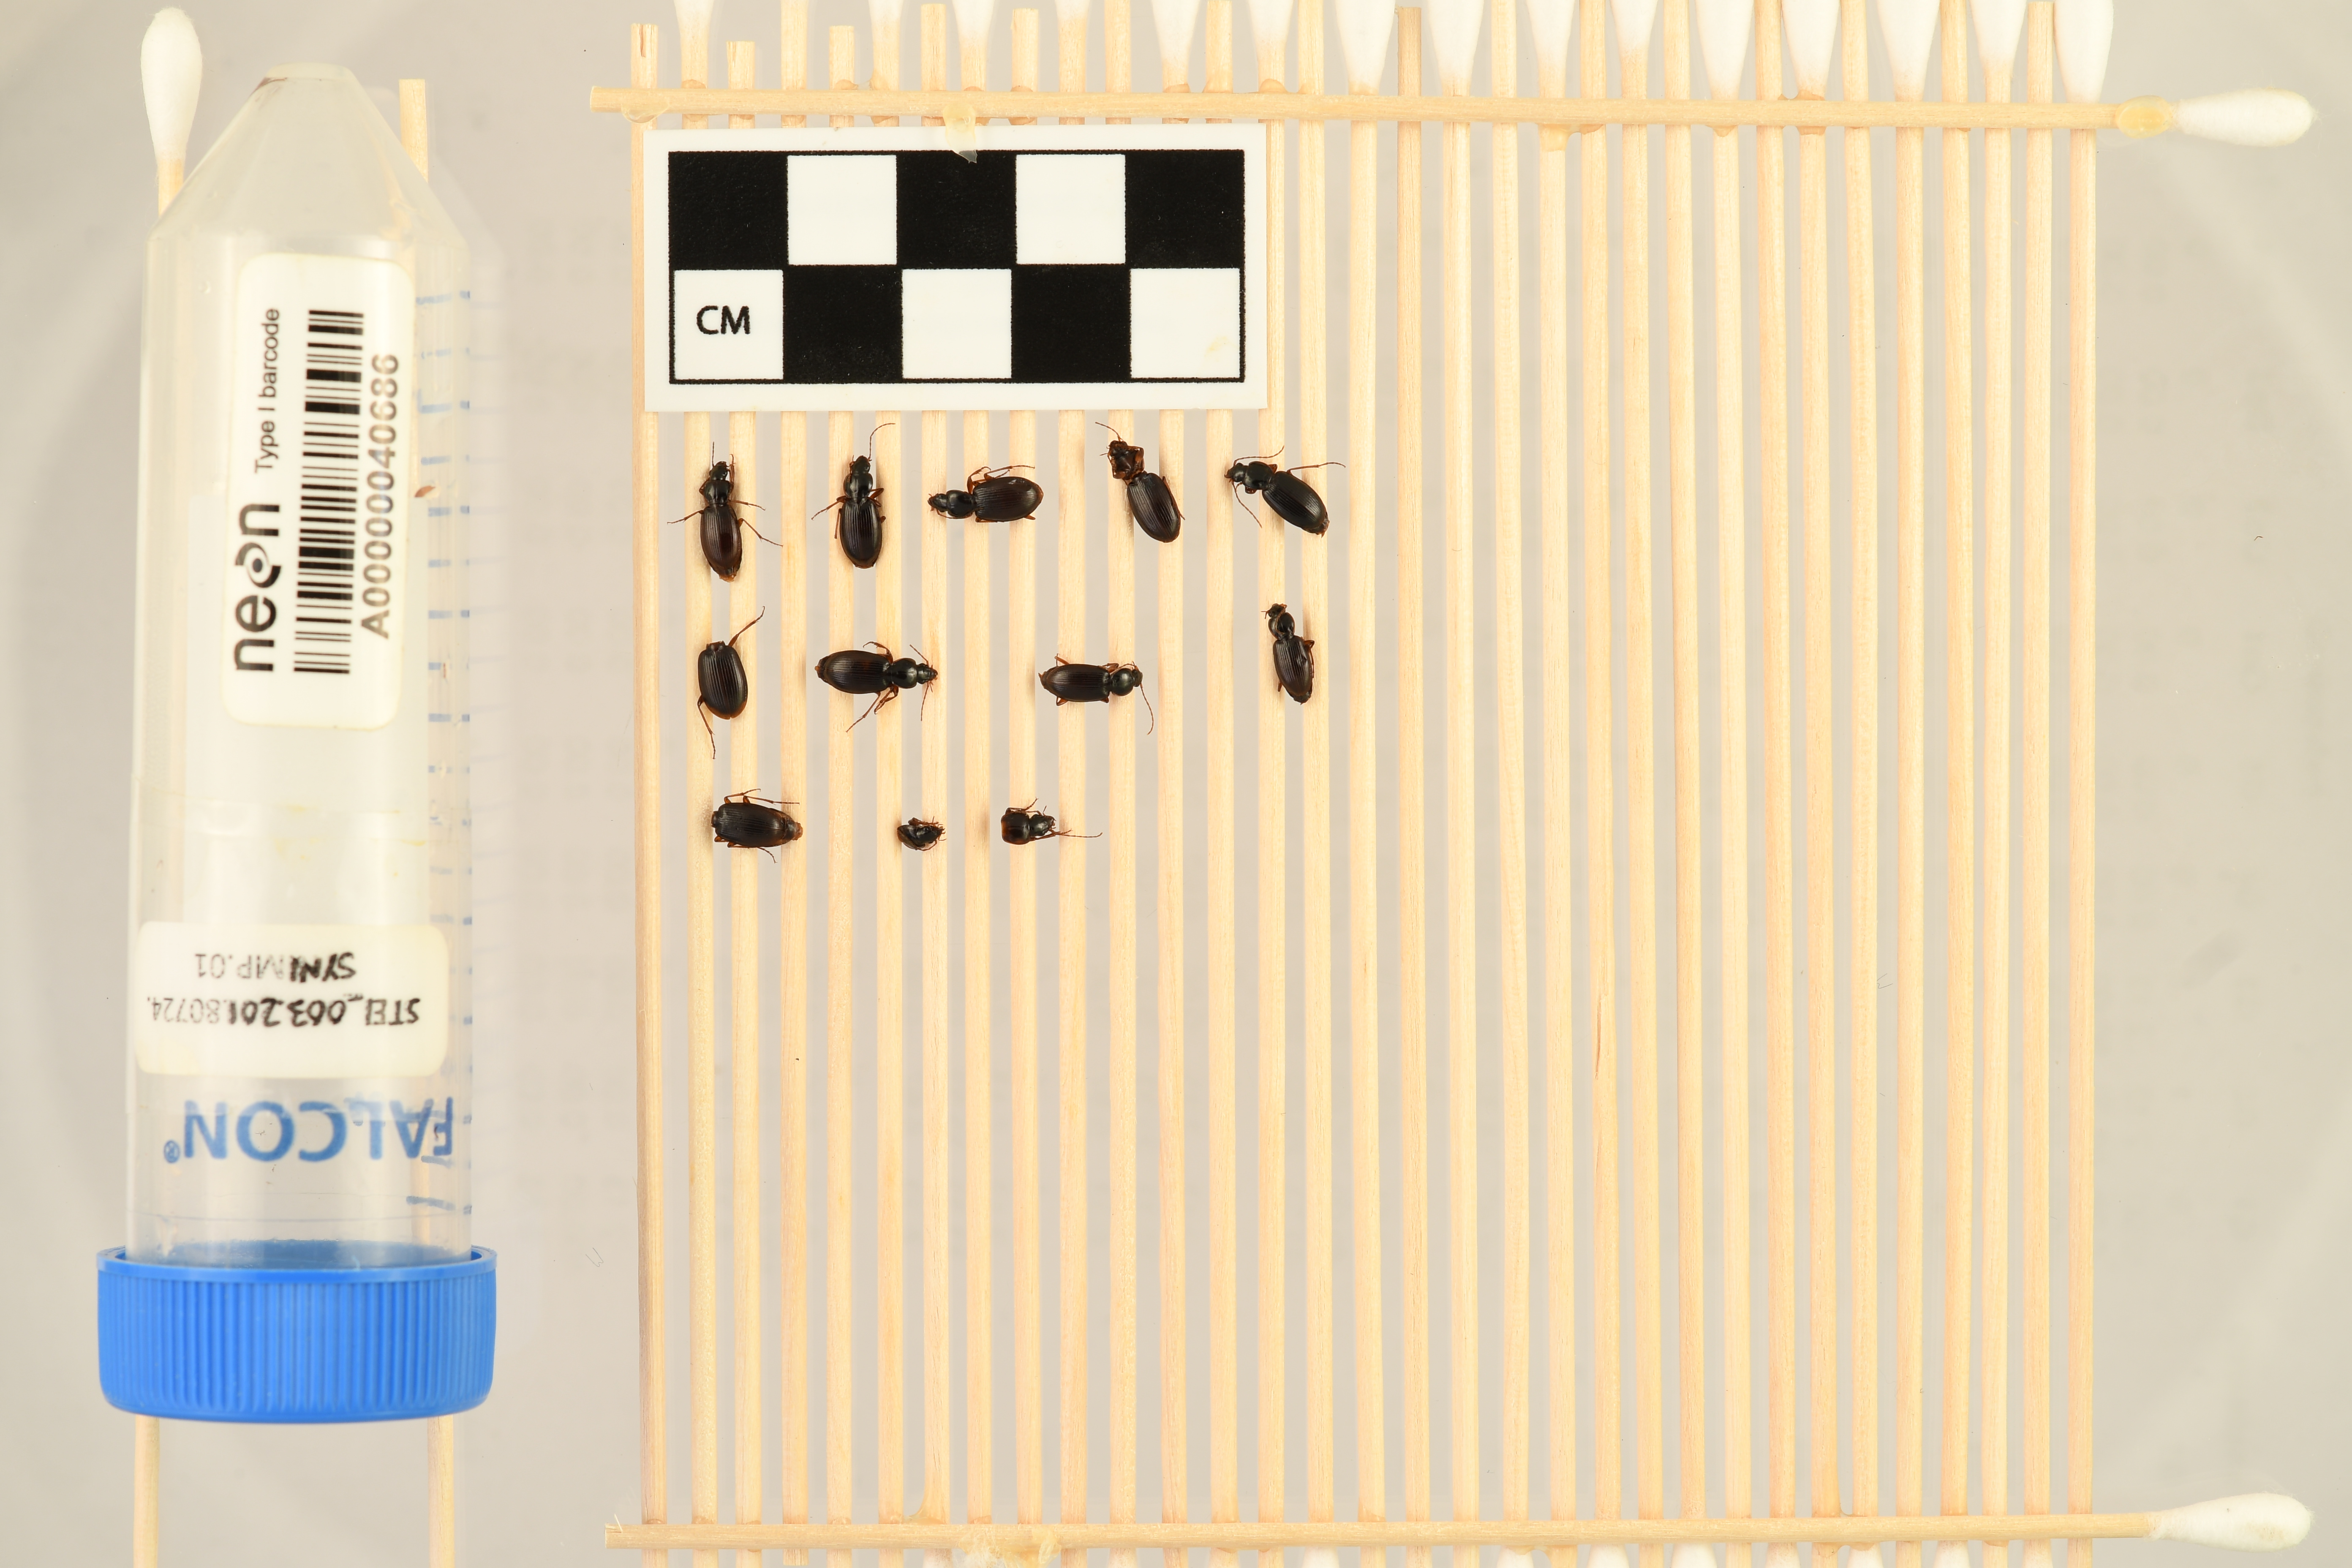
Synuchus impunctatus — Steigerwaldt-Chequamegon NEON, plot STEI_003. Beetle 1, ElytraLength: 0.5714 cm (lying flat: Yes)

Synuchus impunctatus — Steigerwaldt-Chequamegon NEON, plot STEI_003. Beetle 1, ElytraWidth: 0.2844 cm (lying flat: Yes)

Synuchus impunctatus — Steigerwaldt-Chequamegon NEON, plot STEI_003. Beetle 2, ElytraLength: 0.5671 cm (lying flat: Yes)

Synuchus impunctatus — Steigerwaldt-Chequamegon NEON, plot STEI_003. Beetle 2, ElytraWidth: 0.2931 cm (lying flat: Yes)

Synuchus impunctatus — Steigerwaldt-Chequamegon NEON, plot STEI_003. Beetle 3, ElytraLength: 0.599 cm (lying flat: Yes)

Synuchus impunctatus — Steigerwaldt-Chequamegon NEON, plot STEI_003. Beetle 3, ElytraWidth: 0.3045 cm (lying flat: Yes)

Synuchus impunctatus — Steigerwaldt-Chequamegon NEON, plot STEI_003. Beetle 4, ElytraLength: 0.6191 cm (lying flat: Yes)

Synuchus impunctatus — Steigerwaldt-Chequamegon NEON, plot STEI_003. Beetle 4, ElytraWidth: 0.3072 cm (lying flat: Yes)

Synuchus impunctatus — Steigerwaldt-Chequamegon NEON, plot STEI_003. Beetle 5, ElytraLength: 0.5758 cm (lying flat: Yes)

Synuchus impunctatus — Steigerwaldt-Chequamegon NEON, plot STEI_003. Beetle 5, ElytraWidth: 0.3079 cm (lying flat: Yes)

Synuchus impunctatus — Steigerwaldt-Chequamegon NEON, plot STEI_003. Beetle 6, ElytraLength: 0.6322 cm (lying flat: Yes)

Synuchus impunctatus — Steigerwaldt-Chequamegon NEON, plot STEI_003. Beetle 6, ElytraWidth: 0.3408 cm (lying flat: Yes)

Synuchus impunctatus — Steigerwaldt-Chequamegon NEON, plot STEI_003. Beetle 7, ElytraLength: 0.5772 cm (lying flat: Yes)

Synuchus impunctatus — Steigerwaldt-Chequamegon NEON, plot STEI_003. Beetle 7, ElytraWidth: 0.3032 cm (lying flat: Yes)

Synuchus impunctatus — Steigerwaldt-Chequamegon NEON, plot STEI_003. Beetle 8, ElytraLength: 0.5564 cm (lying flat: Yes)

Synuchus impunctatus — Steigerwaldt-Chequamegon NEON, plot STEI_003. Beetle 8, ElytraWidth: 0.2929 cm (lying flat: Yes)

Synuchus impunctatus — Steigerwaldt-Chequamegon NEON, plot STEI_003. Beetle 9, ElytraLength: 0.5121 cm (lying flat: Yes)

Synuchus impunctatus — Steigerwaldt-Chequamegon NEON, plot STEI_003. Beetle 9, ElytraWidth: 0.2915 cm (lying flat: Yes)

Synuchus impunctatus — Steigerwaldt-Chequamegon NEON, plot STEI_003. Beetle 10, ElytraLength: 0.5914 cm (lying flat: Yes)

Synuchus impunctatus — Steigerwaldt-Chequamegon NEON, plot STEI_003. Beetle 10, ElytraWidth: 0.2991 cm (lying flat: Yes)